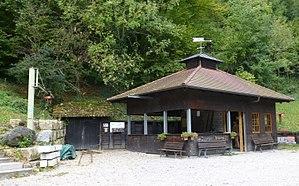
La mine Anne-Elizabeth, à l'est de Schriesheim est une ancienne mine d'argent et de sulfate de fer, exploitée depuis plus de 700 ans, avec des bâtiments extérieurs conservés depuis le XVIIIᵉ siècle. La mine est citée officiellement pour la première fois en 1473. Quatre ordonnances sont connues.